Croton-on-Hudson, New York

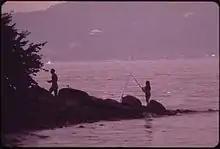
A man and woman fishing in Croton Point Park

After the New York Central Railroad folded into Penn Central in 1968, Croton-on-Hudson's economy slowly stagnated. Although Croton-Harmon station still served as the main transfer point northbound between local and express trains, the laborers who had earlier fueled a bustling service economy were no longer present in Harmon. The exodus of labor during the early 1970s was compounded by the stagflation that was a result of higher oil prices and skyrocketing interest rates.